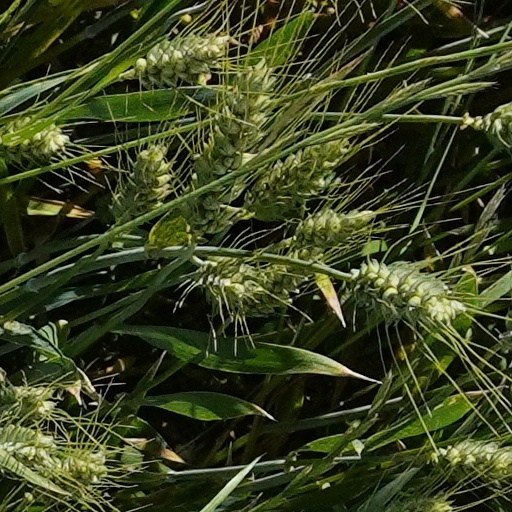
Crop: wheat